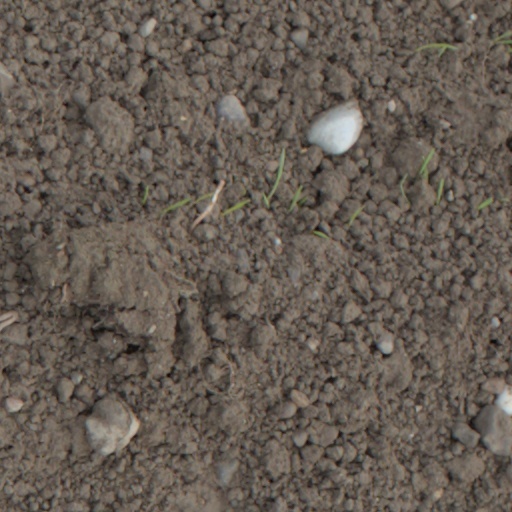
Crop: wheat